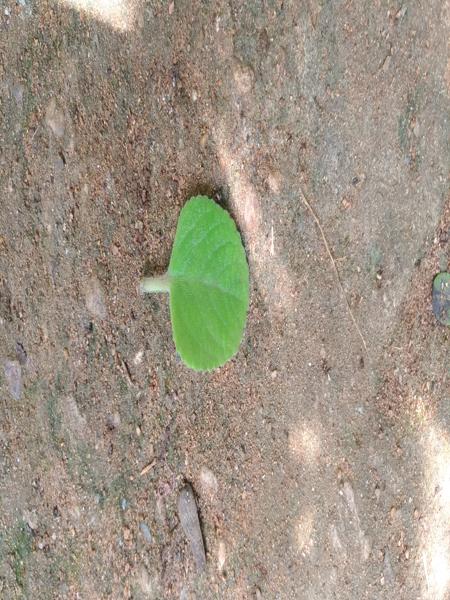
Plant: Doddpathre